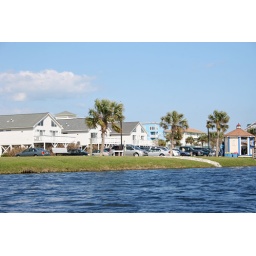
Taking a boat ride on a lake near Carolina Beach, N.C.